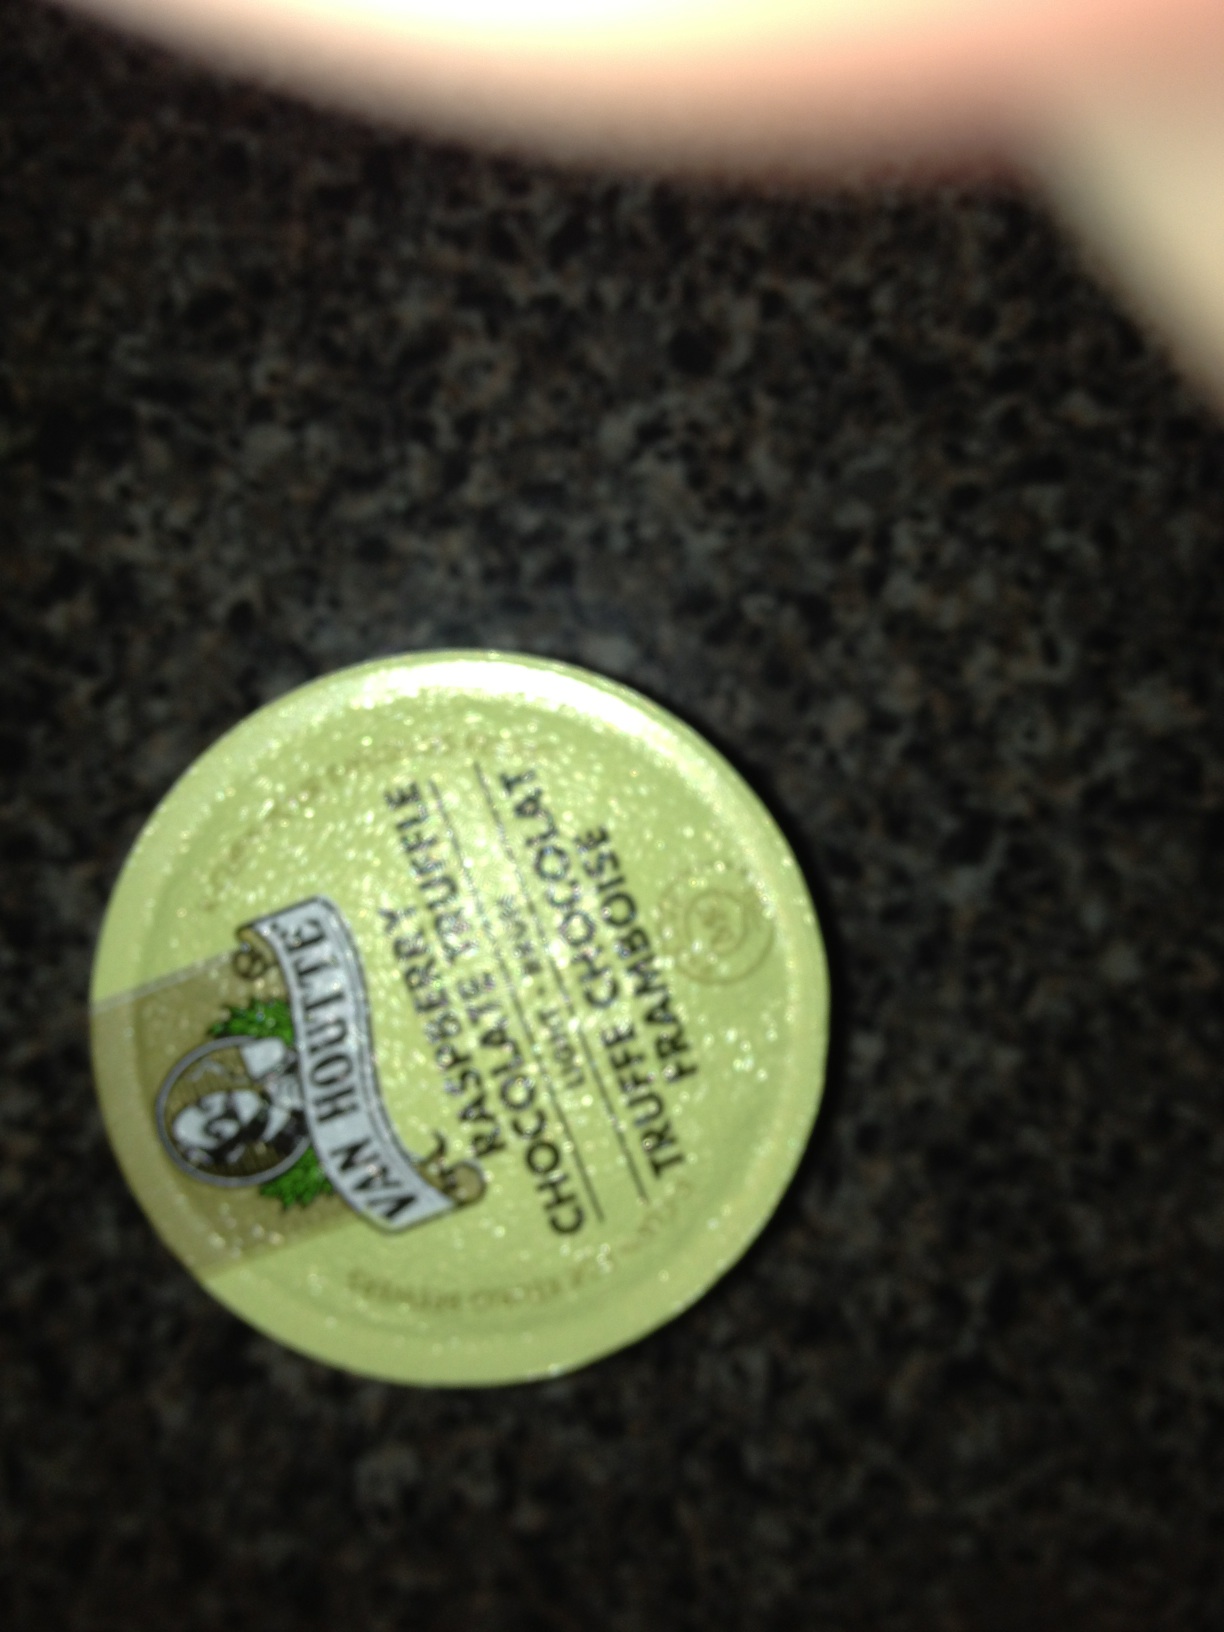Question: What kind of coffee is this?
Answer: raspberry chocolate truffle